Nora A. Gordon

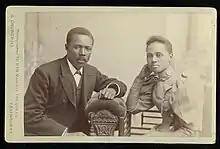
Nora Gordon with her husband Reverend Simeon Cunningham Gordon

In 1895, while in the US, she married Reverend Simeon Cunningham Gordon, a Jamaican who had attended Spurgeon's College in London. At Spelman, they were active in the "Congo Mission Circle" which prepared students for service in Africa. They returned to the Congo soon after their marriage accepting placement at Stanley Pool. Political difficulties and her poor health hindered their efforts. Gordon had two children in the Congo, but both died. After the second child's death, in 1900 she came back to the United States in poor health. Nora Gordon died in January 1901, at Spelman College.